Queensland Railways 2300 class

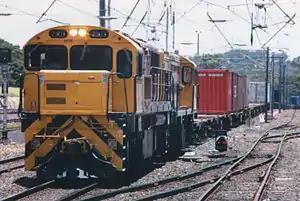

The 2300 class is a class of diesel locomotives rebuilt by Queensland Rail's Redbank Railway Workshops between 1997 and 2002.